Rudy Van Gelder

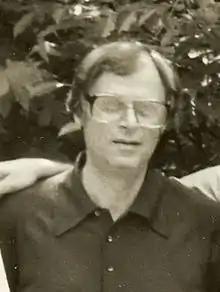
Van Gelder in 1976

Rudolph Van Gelder (November 2, 1924 – August 25, 2016) was an American recording engineer who specialized in jazz. Over more than half a century, he recorded several thousand sessions, with musicians including Booker Ervin, John Coltrane, Miles Davis, Thelonious Monk, Sonny Rollins, Art Blakey, Lee Morgan, Joe Henderson, Freddie Hubbard, Wayne Shorter, Horace Silver, Herbie Hancock, Grant Green and George Benson. He worked with many different record companies, and recorded almost every session on Blue Note Records from 1953 to 1967.